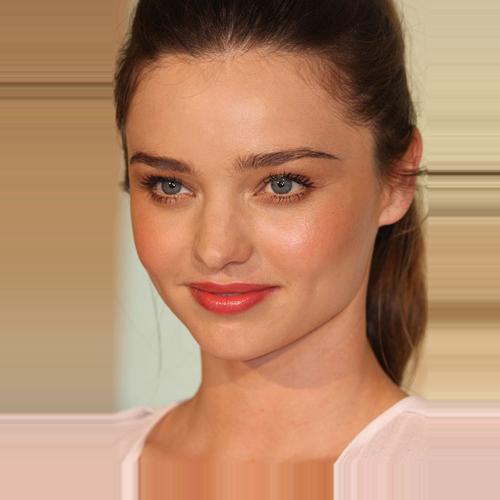
Age: 28